Prince Albert v Strange

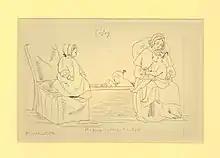
"Before Going to Bed" - three views of Princess Vicky at the age of two, drawn and etched by Queen Victoria in 1843

Prince Albert v Strange was a court decision made by the High Court of Chancery in 1849, and began the development of confidence law in England. The court awarded Prince Albert an injunction, restraining Strange from publishing a catalogue describing Prince Albert's etchings. Lord Cottenham LC noted that "this case by no means depends solely upon the question of property; for a breach of trust, confidence, or contract, would of itself entitle the plaintiff to an injunction".